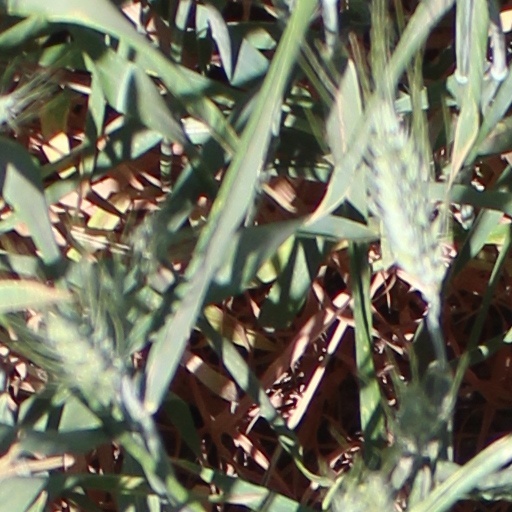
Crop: wheat